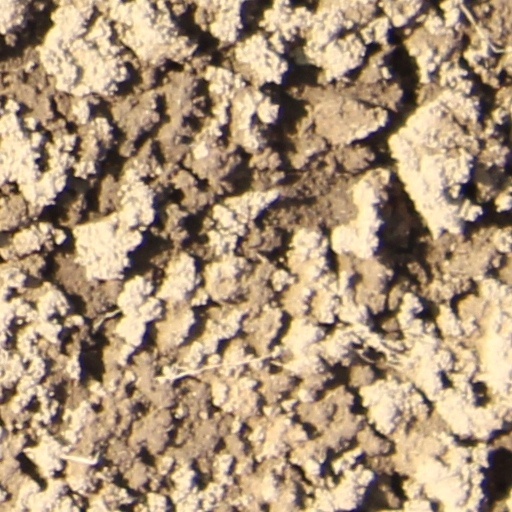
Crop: wheat